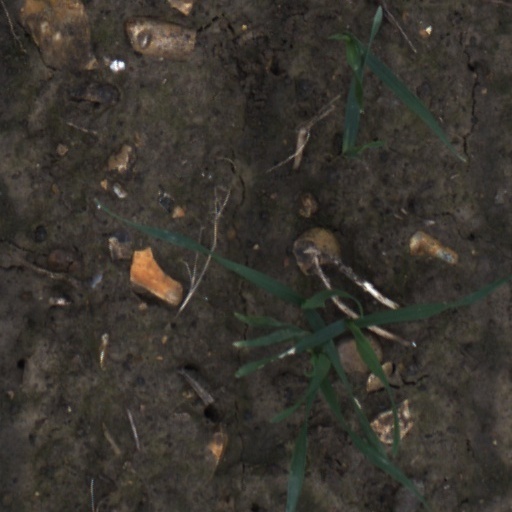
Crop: wheat